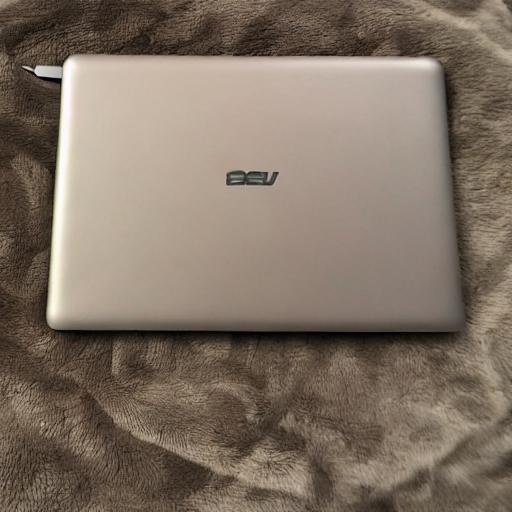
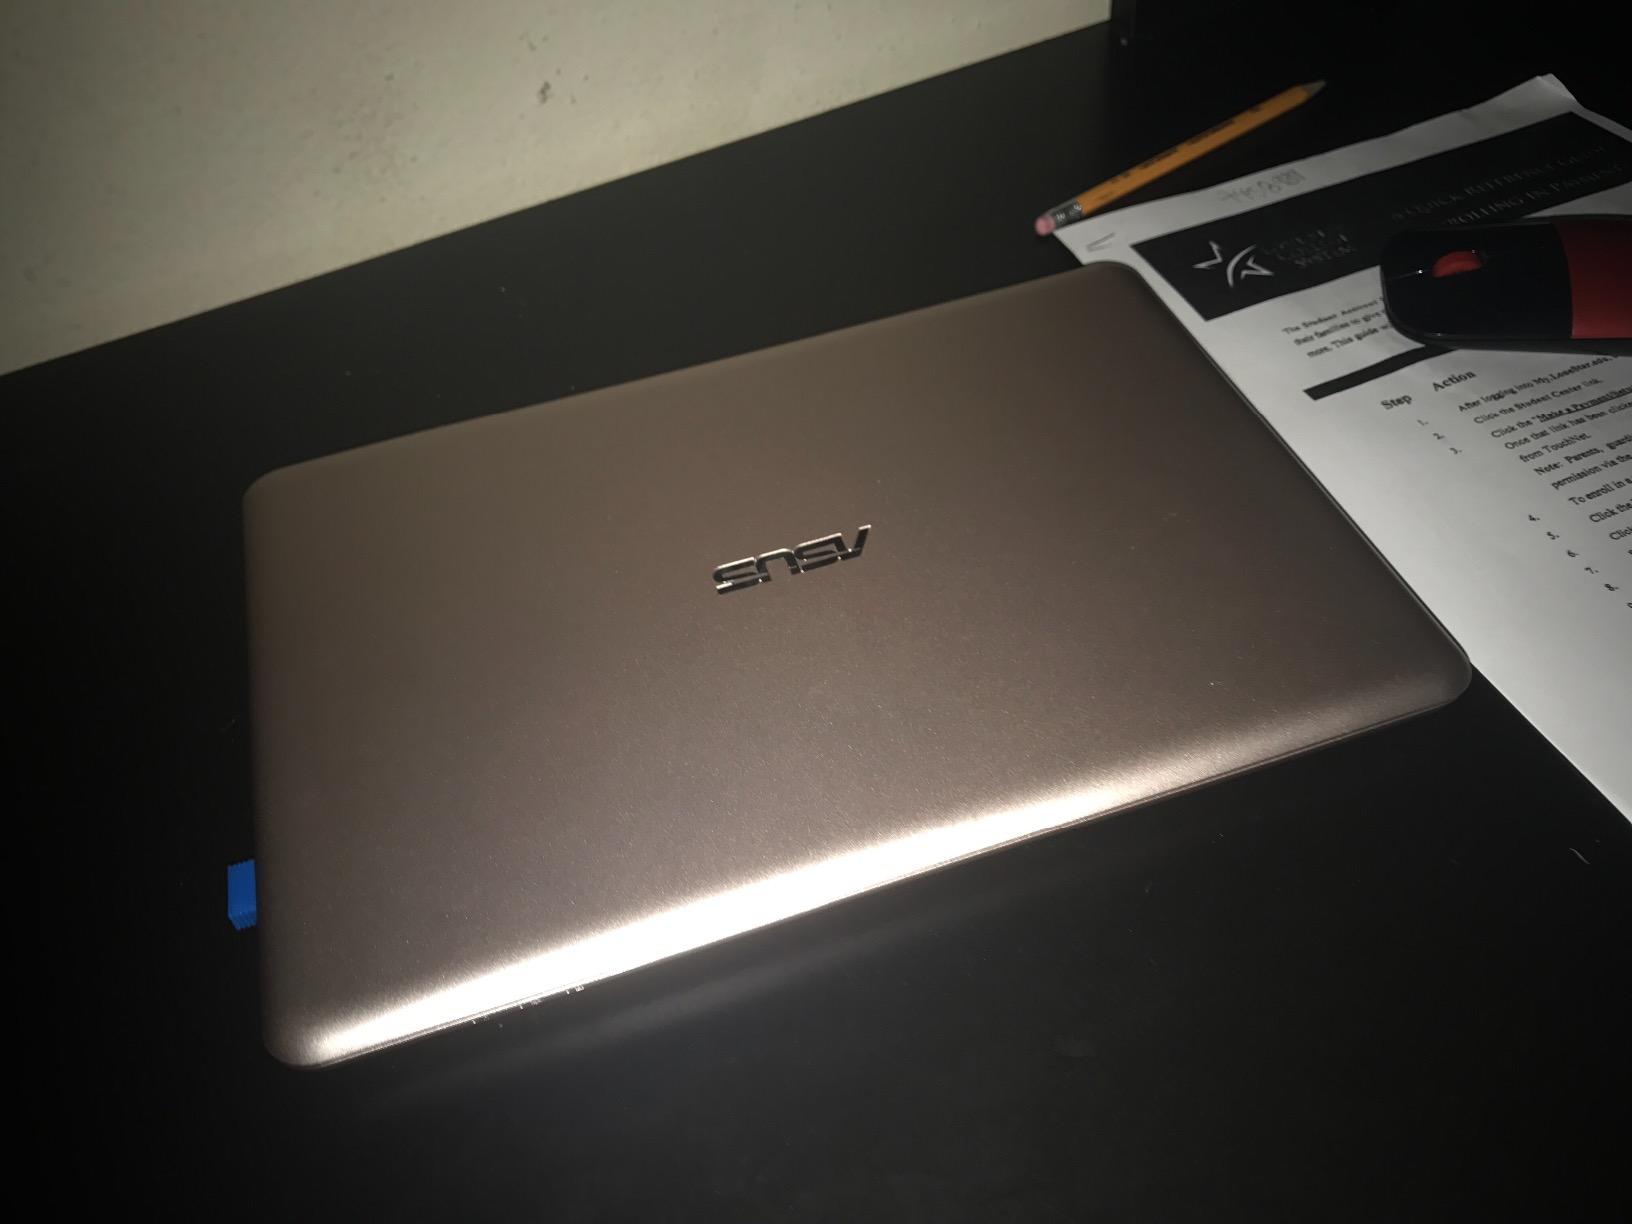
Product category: laptop
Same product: no